Stanley A. McChrystal

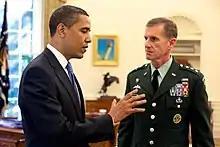
President Obama and McChrystal in the Oval Office in May 2009

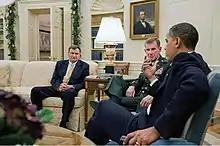
McChrystal meeting with President Obama and Ambassador Eikenberry in December 2009

With his 10 June 2009, Senate approval to take command in Afghanistan, McChrystal was promoted to general. Shortly after McChrystal assumed command of NATO operations, Operation Khanjar commenced, marking the largest offensive operation and the beginning of the deadliest combat month for NATO forces since 2001.